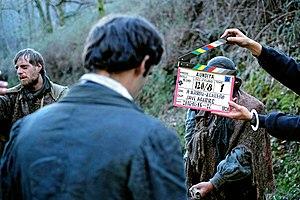
Handia est un film basque réalisé par Jon Garaño et Aitor Arregi Galdos et sorti en 2017. Handia a attiré plus de 100 000 spectateurs, devenant ainsi le film en langue basque le plus vu de l'histoire du cinéma.